Eternal life (Christianity)

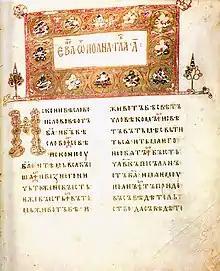
Ostromir Gospel of John, 1056

While the Synoptic Gospels are seen as focusing on the proclamation of the Kingdom of God, some scholars see eternal life as the central theme of Jesus' preaching in the Gospel of John, where receiving eternal life is seen to be synonymous with entering the Kingdom. In Christian teachings, eternal life is not an inherent part of human existence, and is a unique gift from God, based on the model of the Resurrection of Jesus, viewed as a unique event through which death was conquered "once for all", permitting Christians to experience eternal life. This eternal life is provided to believers, generally assumed to be at the resurrection of the dead.